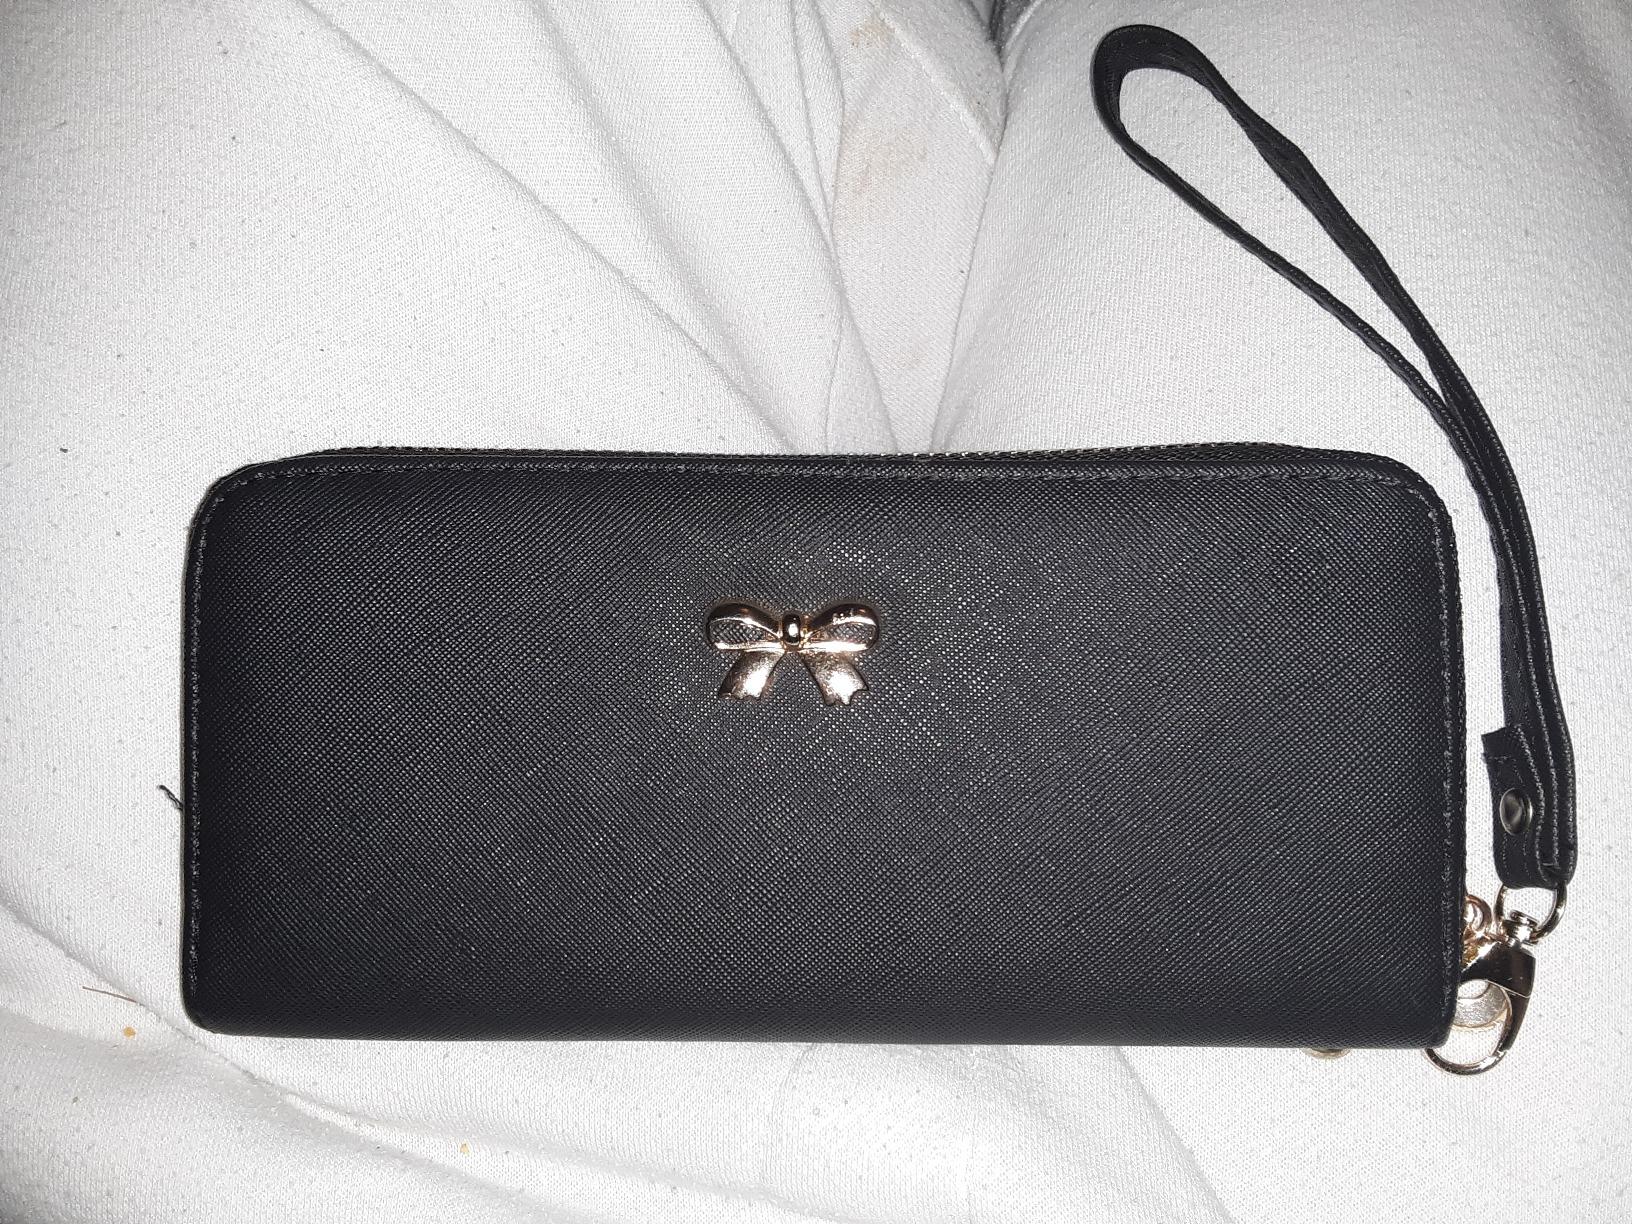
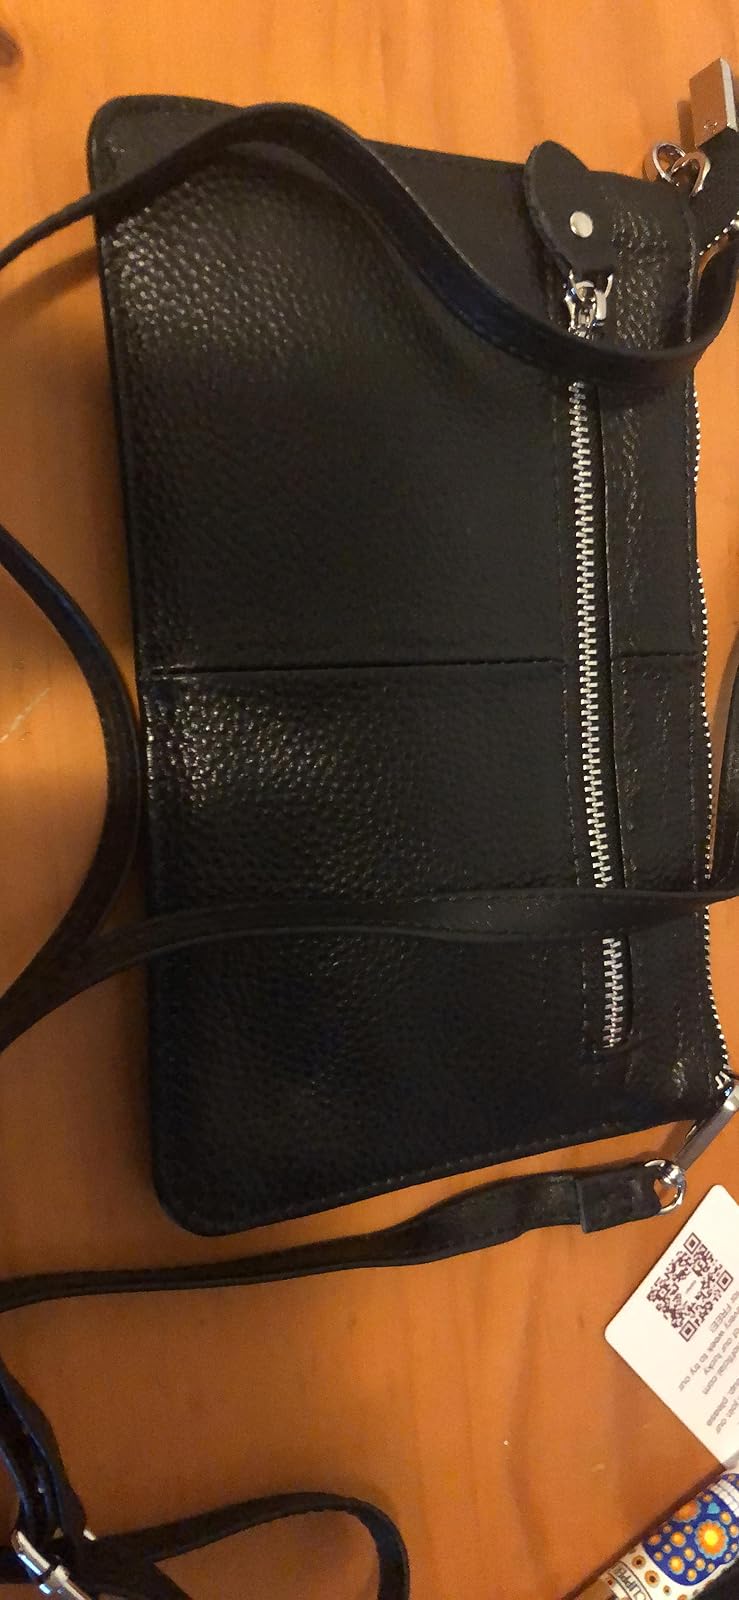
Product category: accessories_handbag
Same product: no